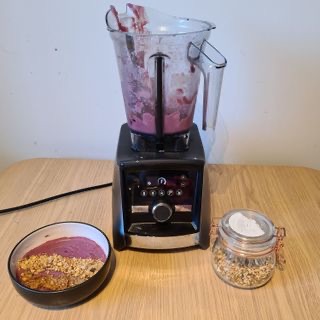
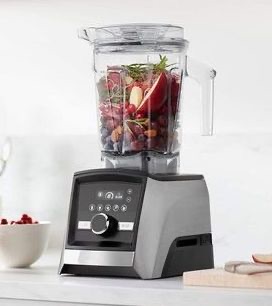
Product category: items_blender
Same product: yes